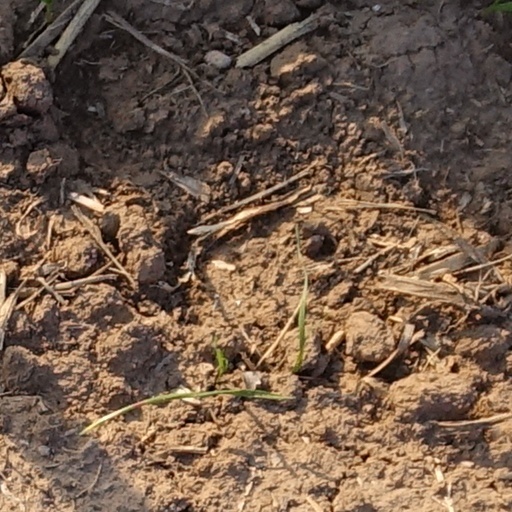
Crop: wheat